Serbian–Hungarian Baranya–Baja Republic

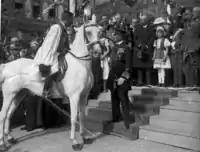
Horthy in Pécs, October 1921.

However, the authorities of the new republic did not manage to gain international recognition, and since the withdrawal of the Yugoslav kingdom's army, Horthy's forces entered into region and put an end to the Republic. From 21–25 August 1921, the region was reintegrated into Hungary, represented by Commissioner Károly Soós Bádoki, as had been allocated at the Treaty of Trianon of 1920.